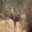
Label: deer